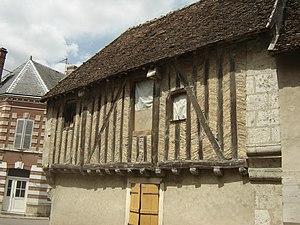
Maison ancienne à Boynes, Loiret, France
Boynes est une commune française, située dans le département du Loiret en région Centre-Val de Loire. Les habitants se nomment les Boynots et Boynottes.